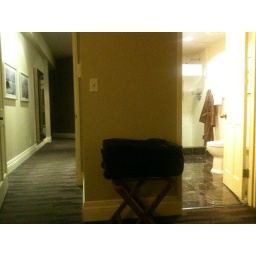
View from the lounge chair in the master bedroom